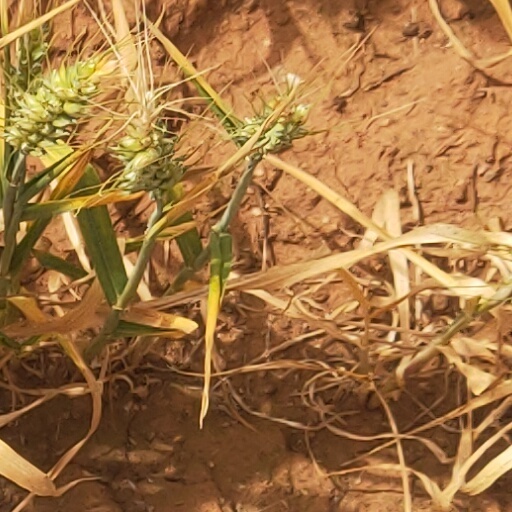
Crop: wheat